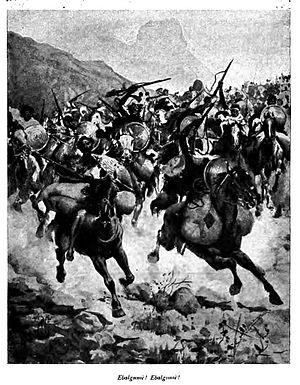
Illustration représentant les troupes éthiopiennes à la bataille d'Adoua
La bataille d'Adoua se déroule près du village d'Adoua, au cœur de la région du Tigré, dans le nord de l’Éthiopie, le 1ᵉʳ mars 1896. Elle oppose les forces de l'Empire éthiopien du negusse negest Menelik II à celles du royaume d’Italie dirigées par le colonel Baratieri. Elle conclut, par la victoire des Éthiopiens, la première guerre italo-éthiopienne et clôt une fin de XIXᵉ siècle marquée par diverses tentatives de pénétration en Éthiopie menées par plusieurs puissances.